Children's poetry

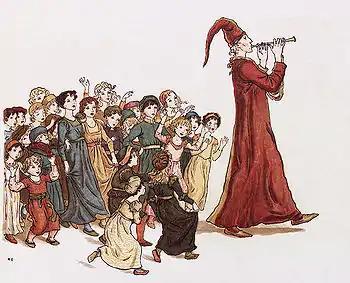
Kate Greenaway's illustration of the Pied Piper of Hamelin.

Children's poetry continued to diversify and expand through the twentieth century, adopting new forms and new methods of expression.